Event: Nepal Earthquake
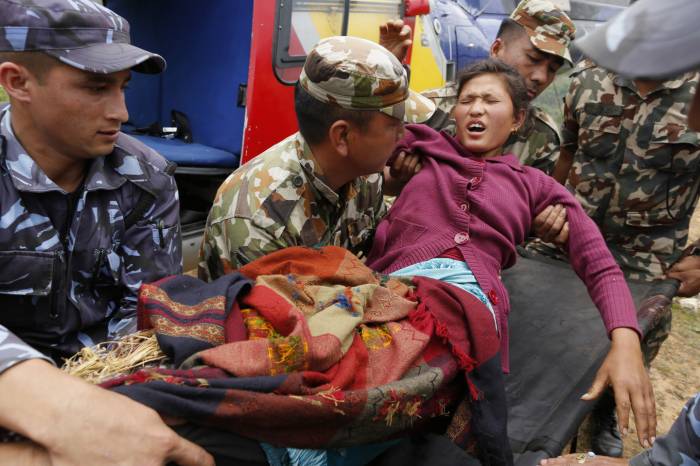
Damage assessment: damage